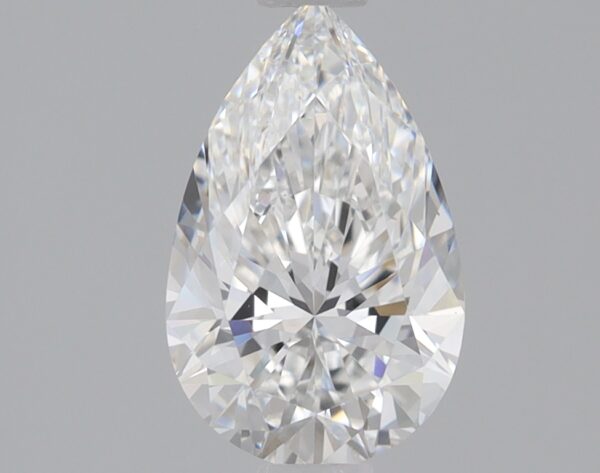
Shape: pear
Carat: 0.9
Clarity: VS1
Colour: F
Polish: EX
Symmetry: EX
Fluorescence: NONE
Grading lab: IGI
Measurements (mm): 8.45 x 5.32 x 3.42